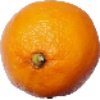
Label: lemon_meyer